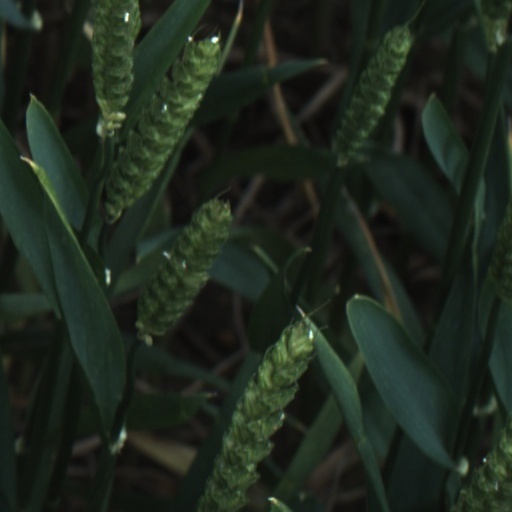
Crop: wheat